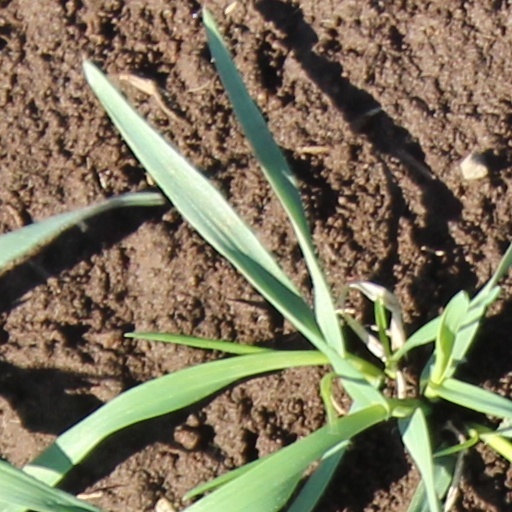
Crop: wheat